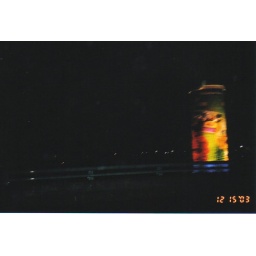
An interesting Sesame Street painted water tower in Philly.